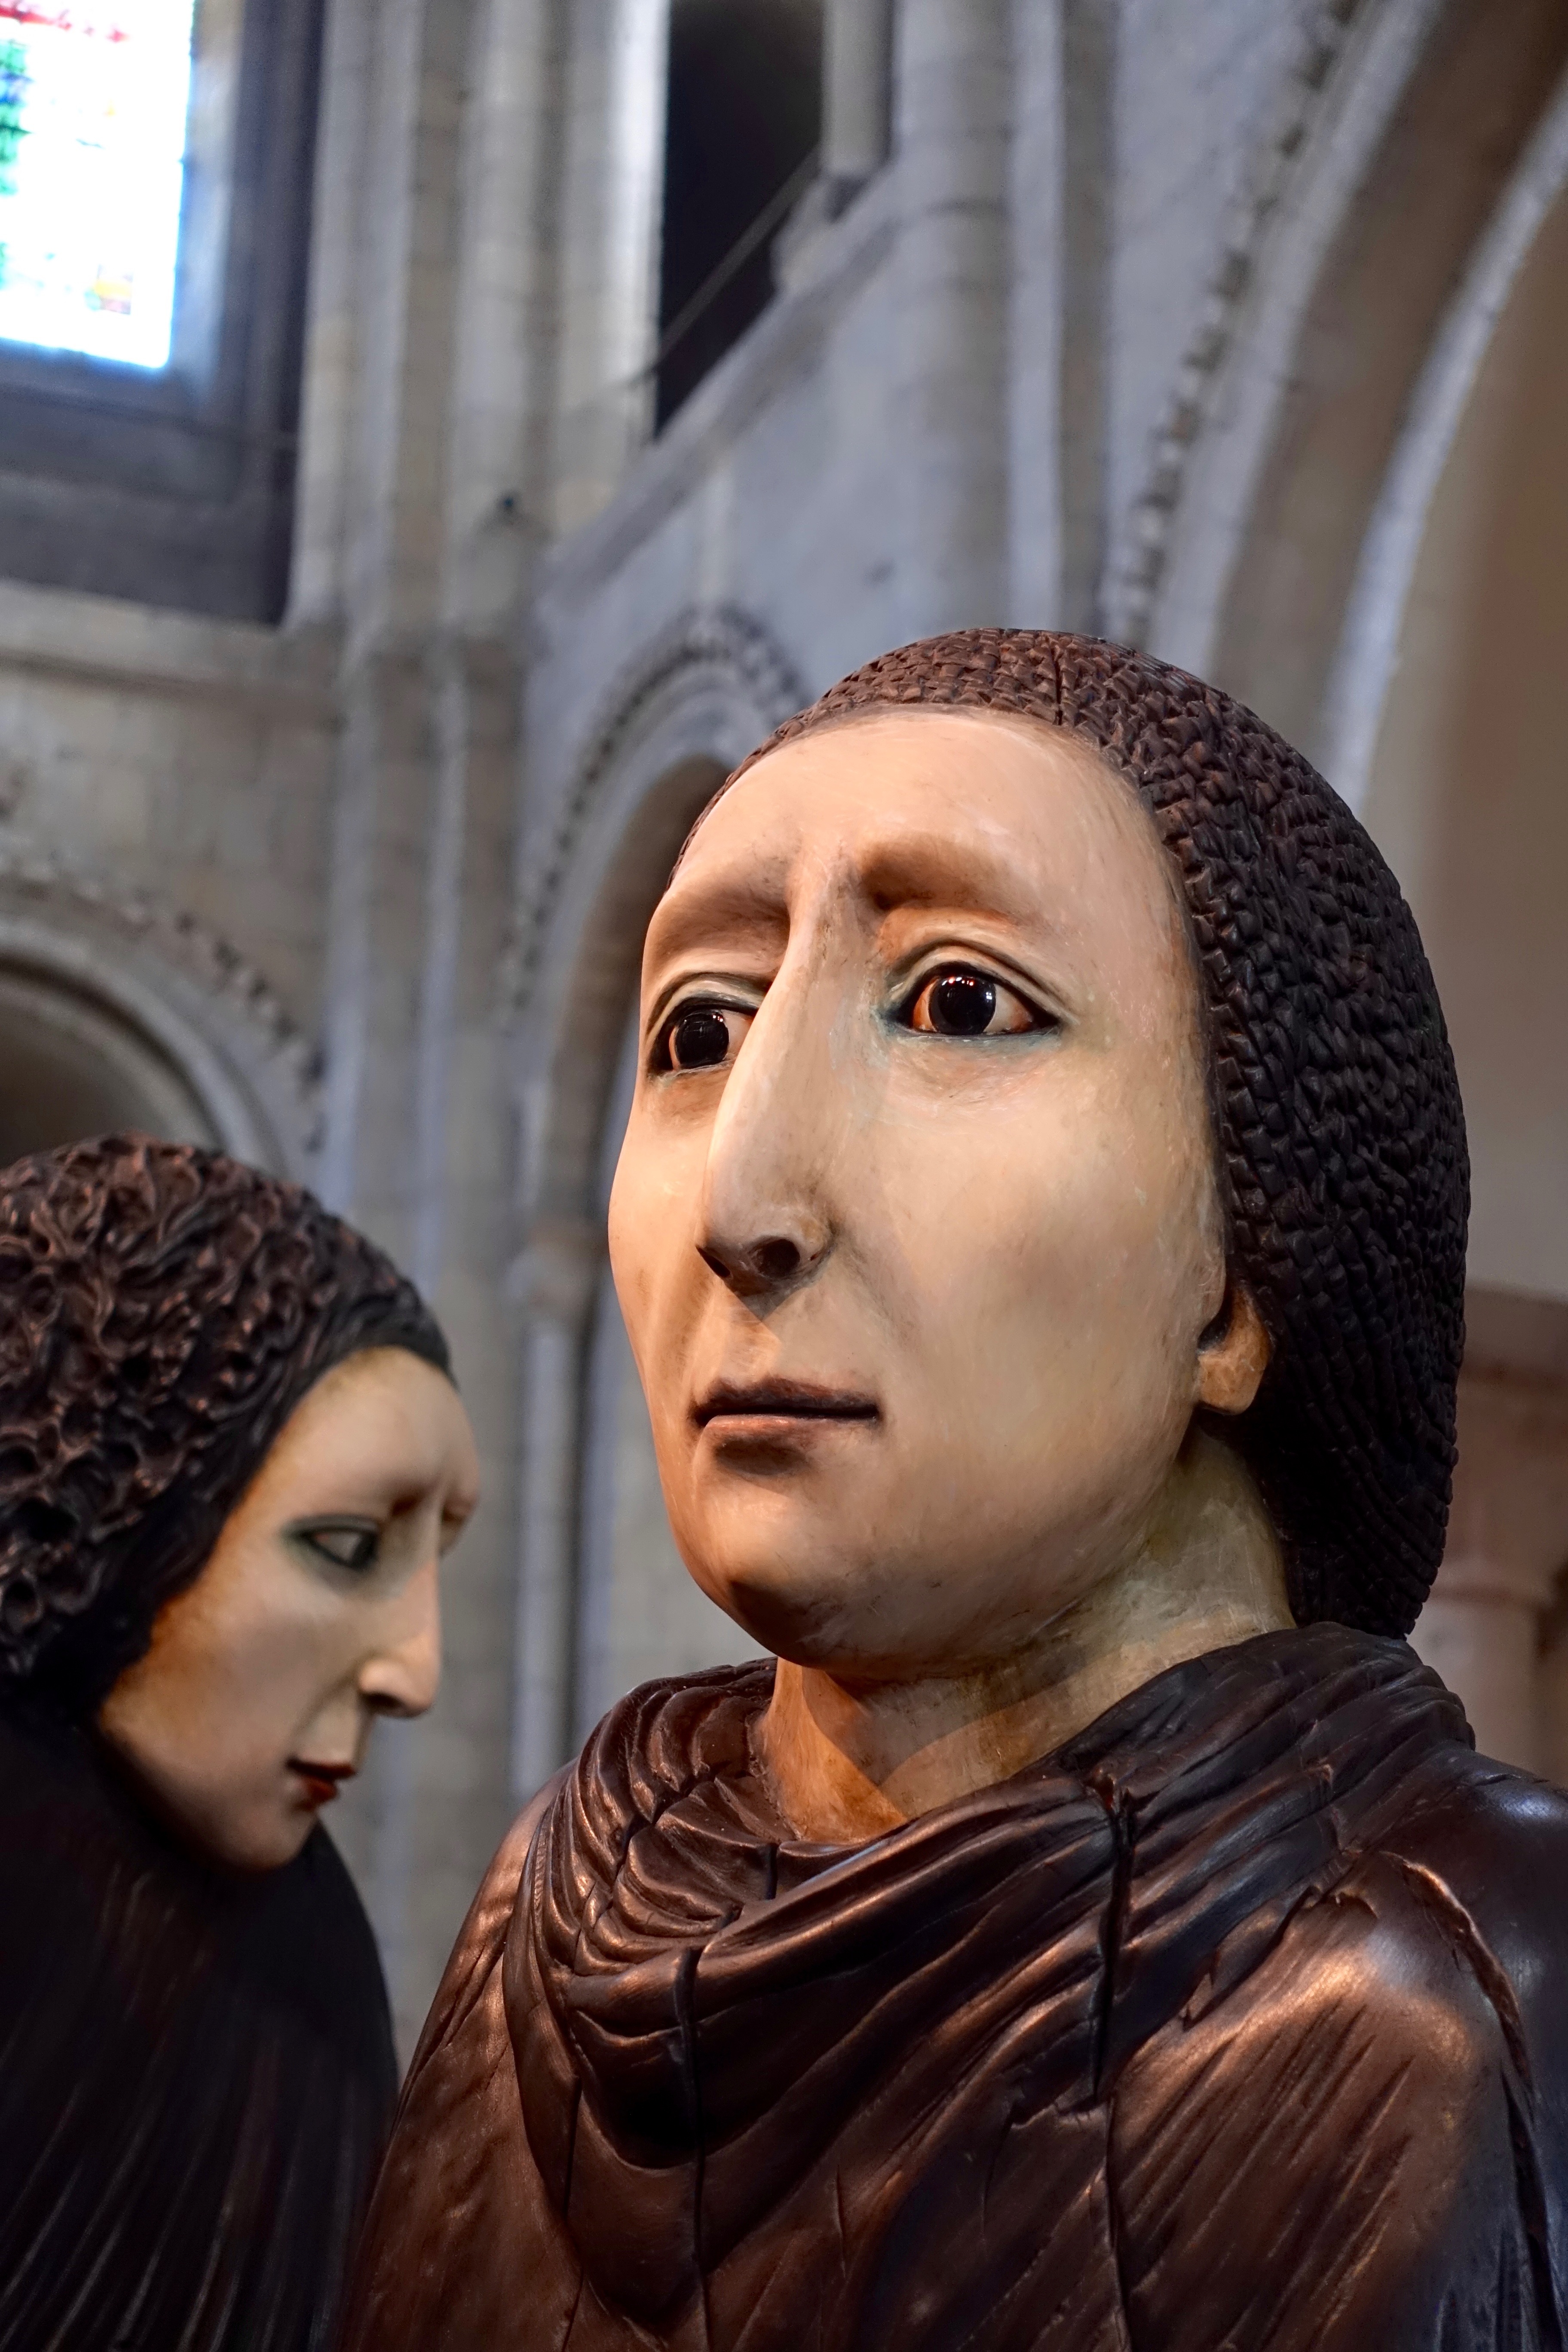
person, woman, monument, statue, decoration, portrait, symbol, lady, ornament, face, sculpture, religious, art, temple, head, photograph, statues, beauty, characters, norwich cathedral